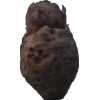
Label: celery